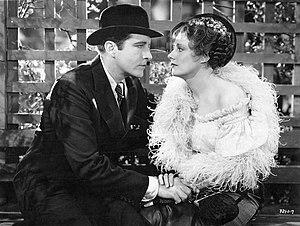
Back Street est un film américain réalisé par John M. Stahl en 1932.